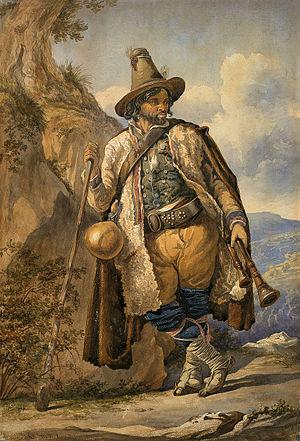
Arthur John Strutt, né le 12 juin 1819 à Chelmsford et mort en juin 1888 à Rome, est un peintre, graveur, voyageur, écrivain et archéologue anglais.